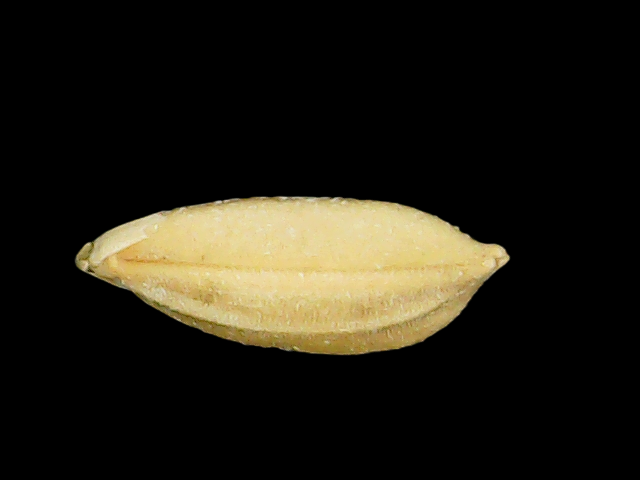
Rice variety: Binadhan08